Describe the emotion expressed in this image:  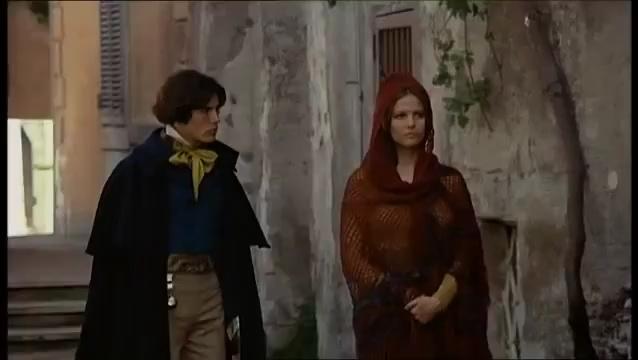
This person displays Suffering, valence and arousal with low intensity.